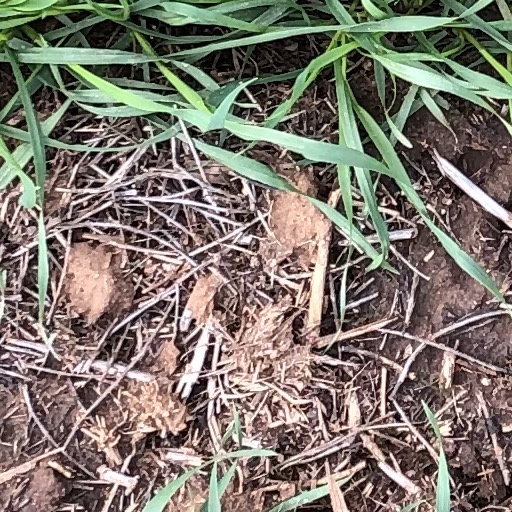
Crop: wheat